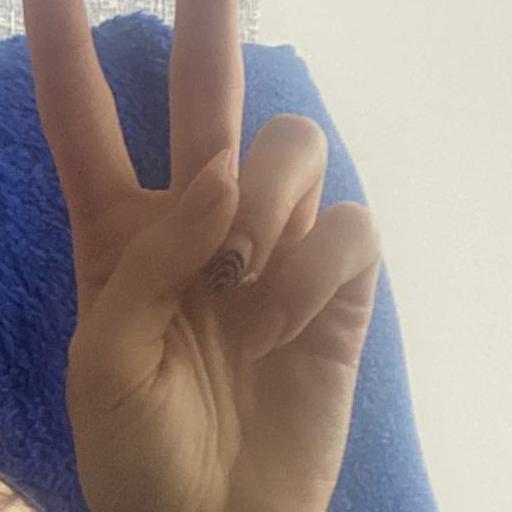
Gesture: peace